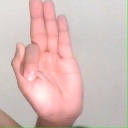
अक्षर: फ